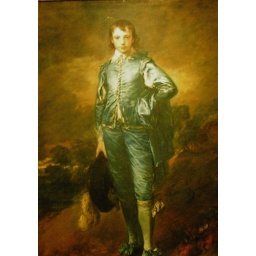
The boy in a blue suit